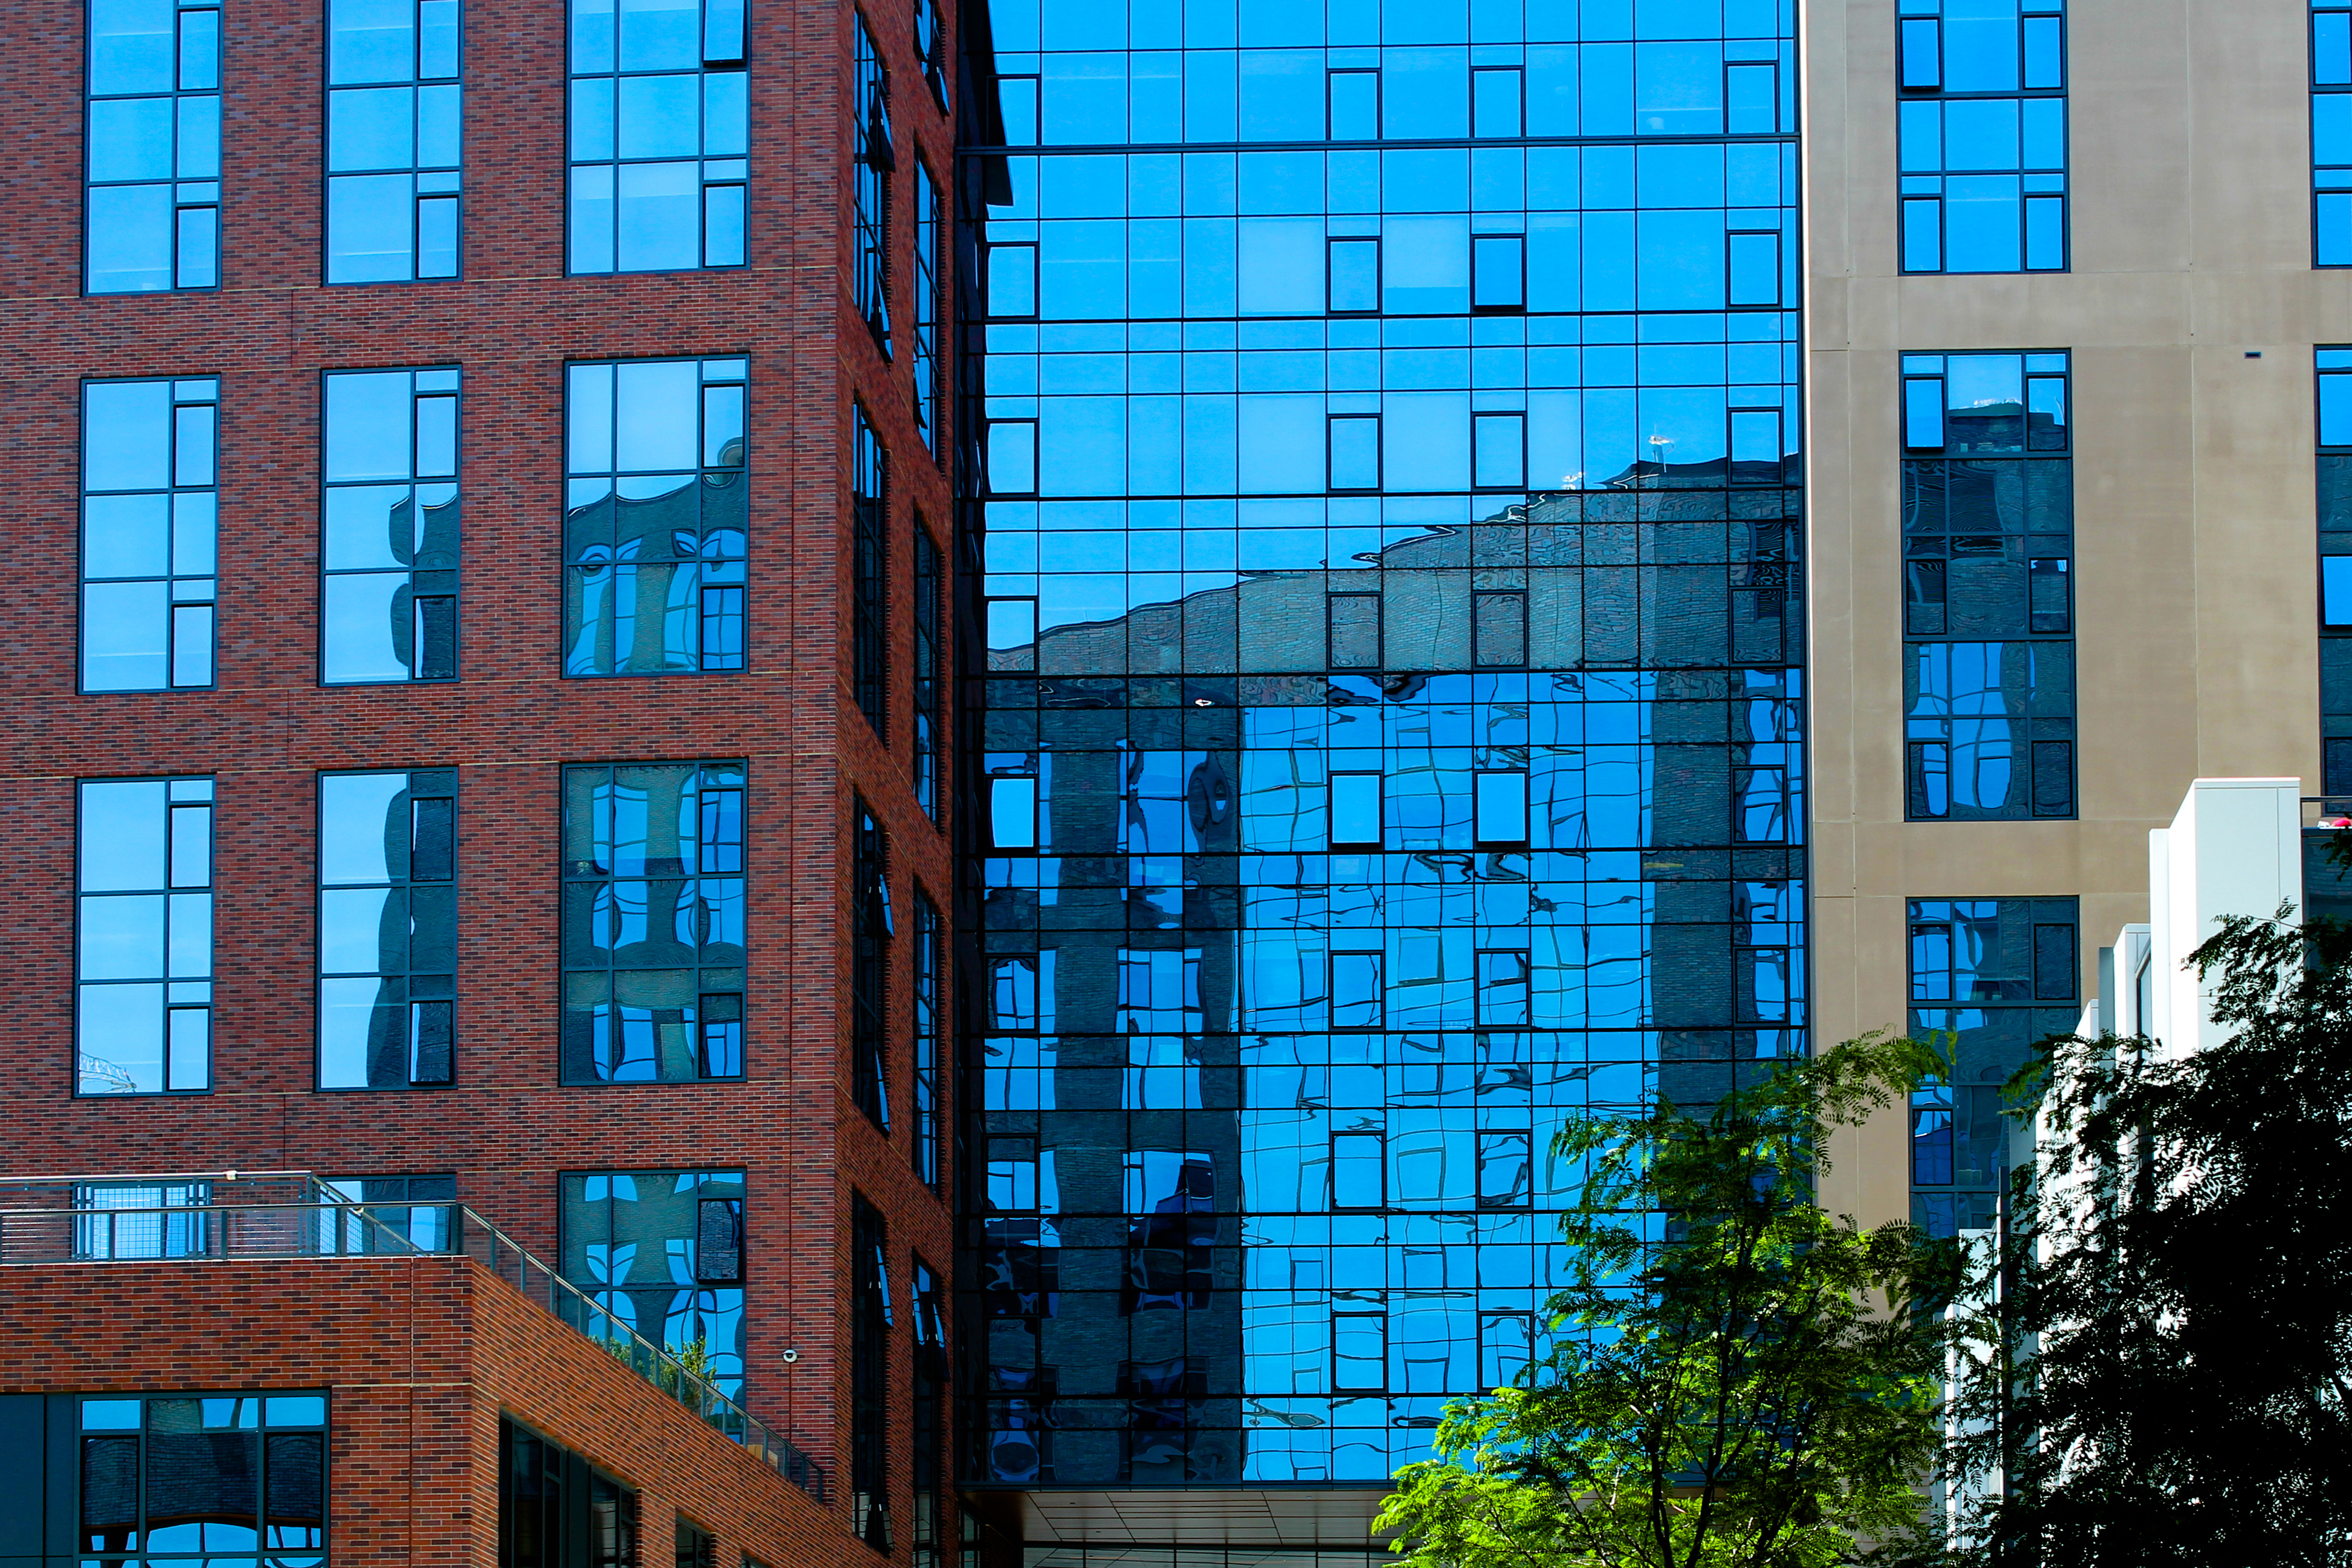
metropolitan area, daytime, blue, architecture, building, commercial building, urban area, reflection, tower block, facade, mixed use, metropolis, condominium, human settlement, corporate headquarters, city, neighbourhood, real estate, line, daylighting, window, glass, sky, skyscraper, apartment, Material property, headquarters, urban design, tree, symmetry, Window film, downtown, residential area, Tints and shades, Transparent material